George Dixon (MP)

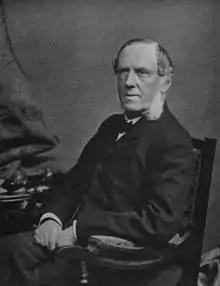
George Dixon

George Dixon (1820 – 24 January 1898) was an English Liberal Party then Liberal Unionist politician who was active in local government in Birmingham and sat in the House of Commons in two periods between 1867 and 1898. He was a major proponent of education for all children.